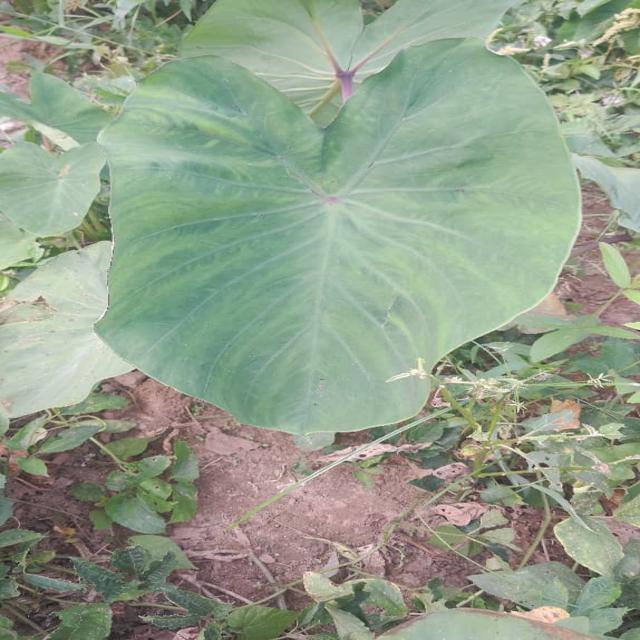
Label: Healthy